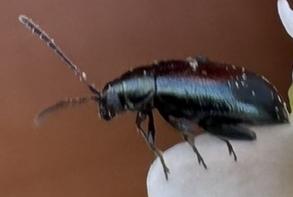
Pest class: crucifer_flea_beetle